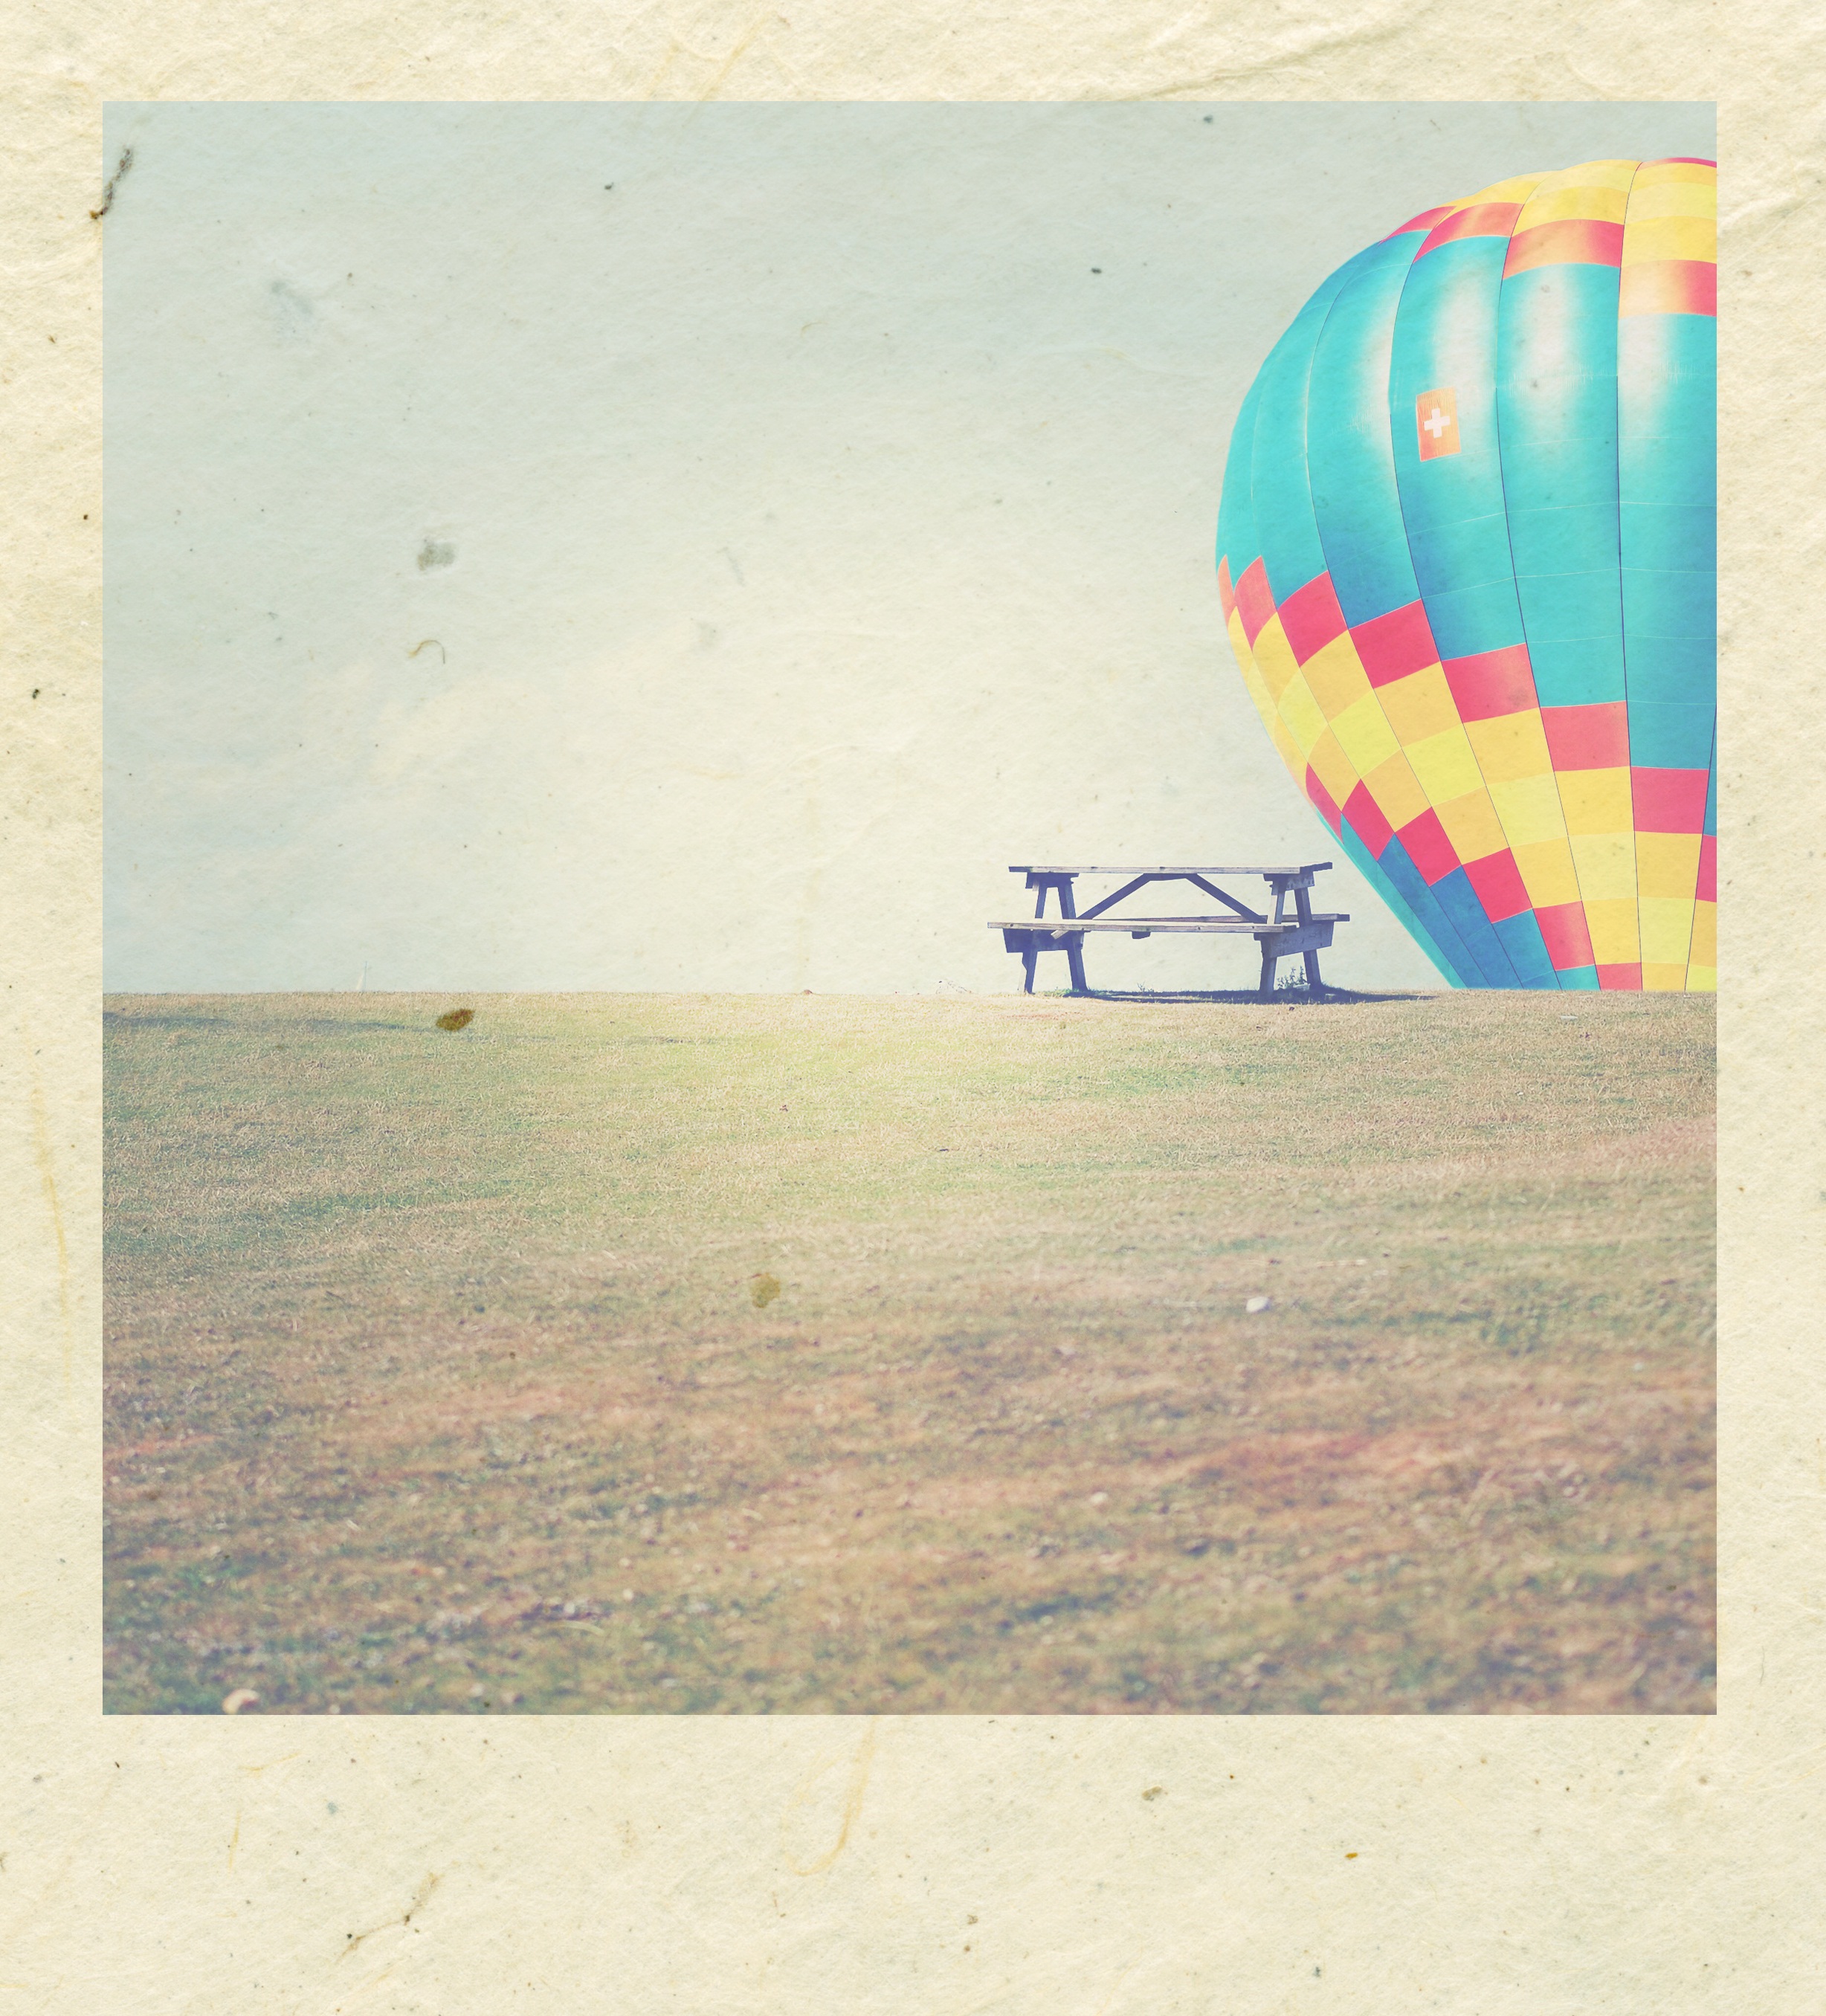
balloon, hot air balloon, adventure, alone, summer, travel, holiday, romantic, empty, descent, lonely, toy, still life, polaroid, bank, illustration, loneliness, flat, wait, mood, shape, modern art, handmade paper, polaroid print